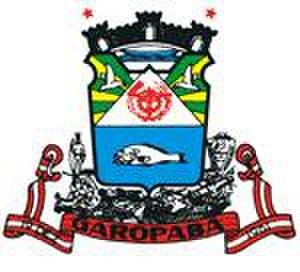
Blason de la municipalité de Garopaba - SC - Brésil
Garopaba est une ville brésilienne du littoral de l'État de Santa Catarina.